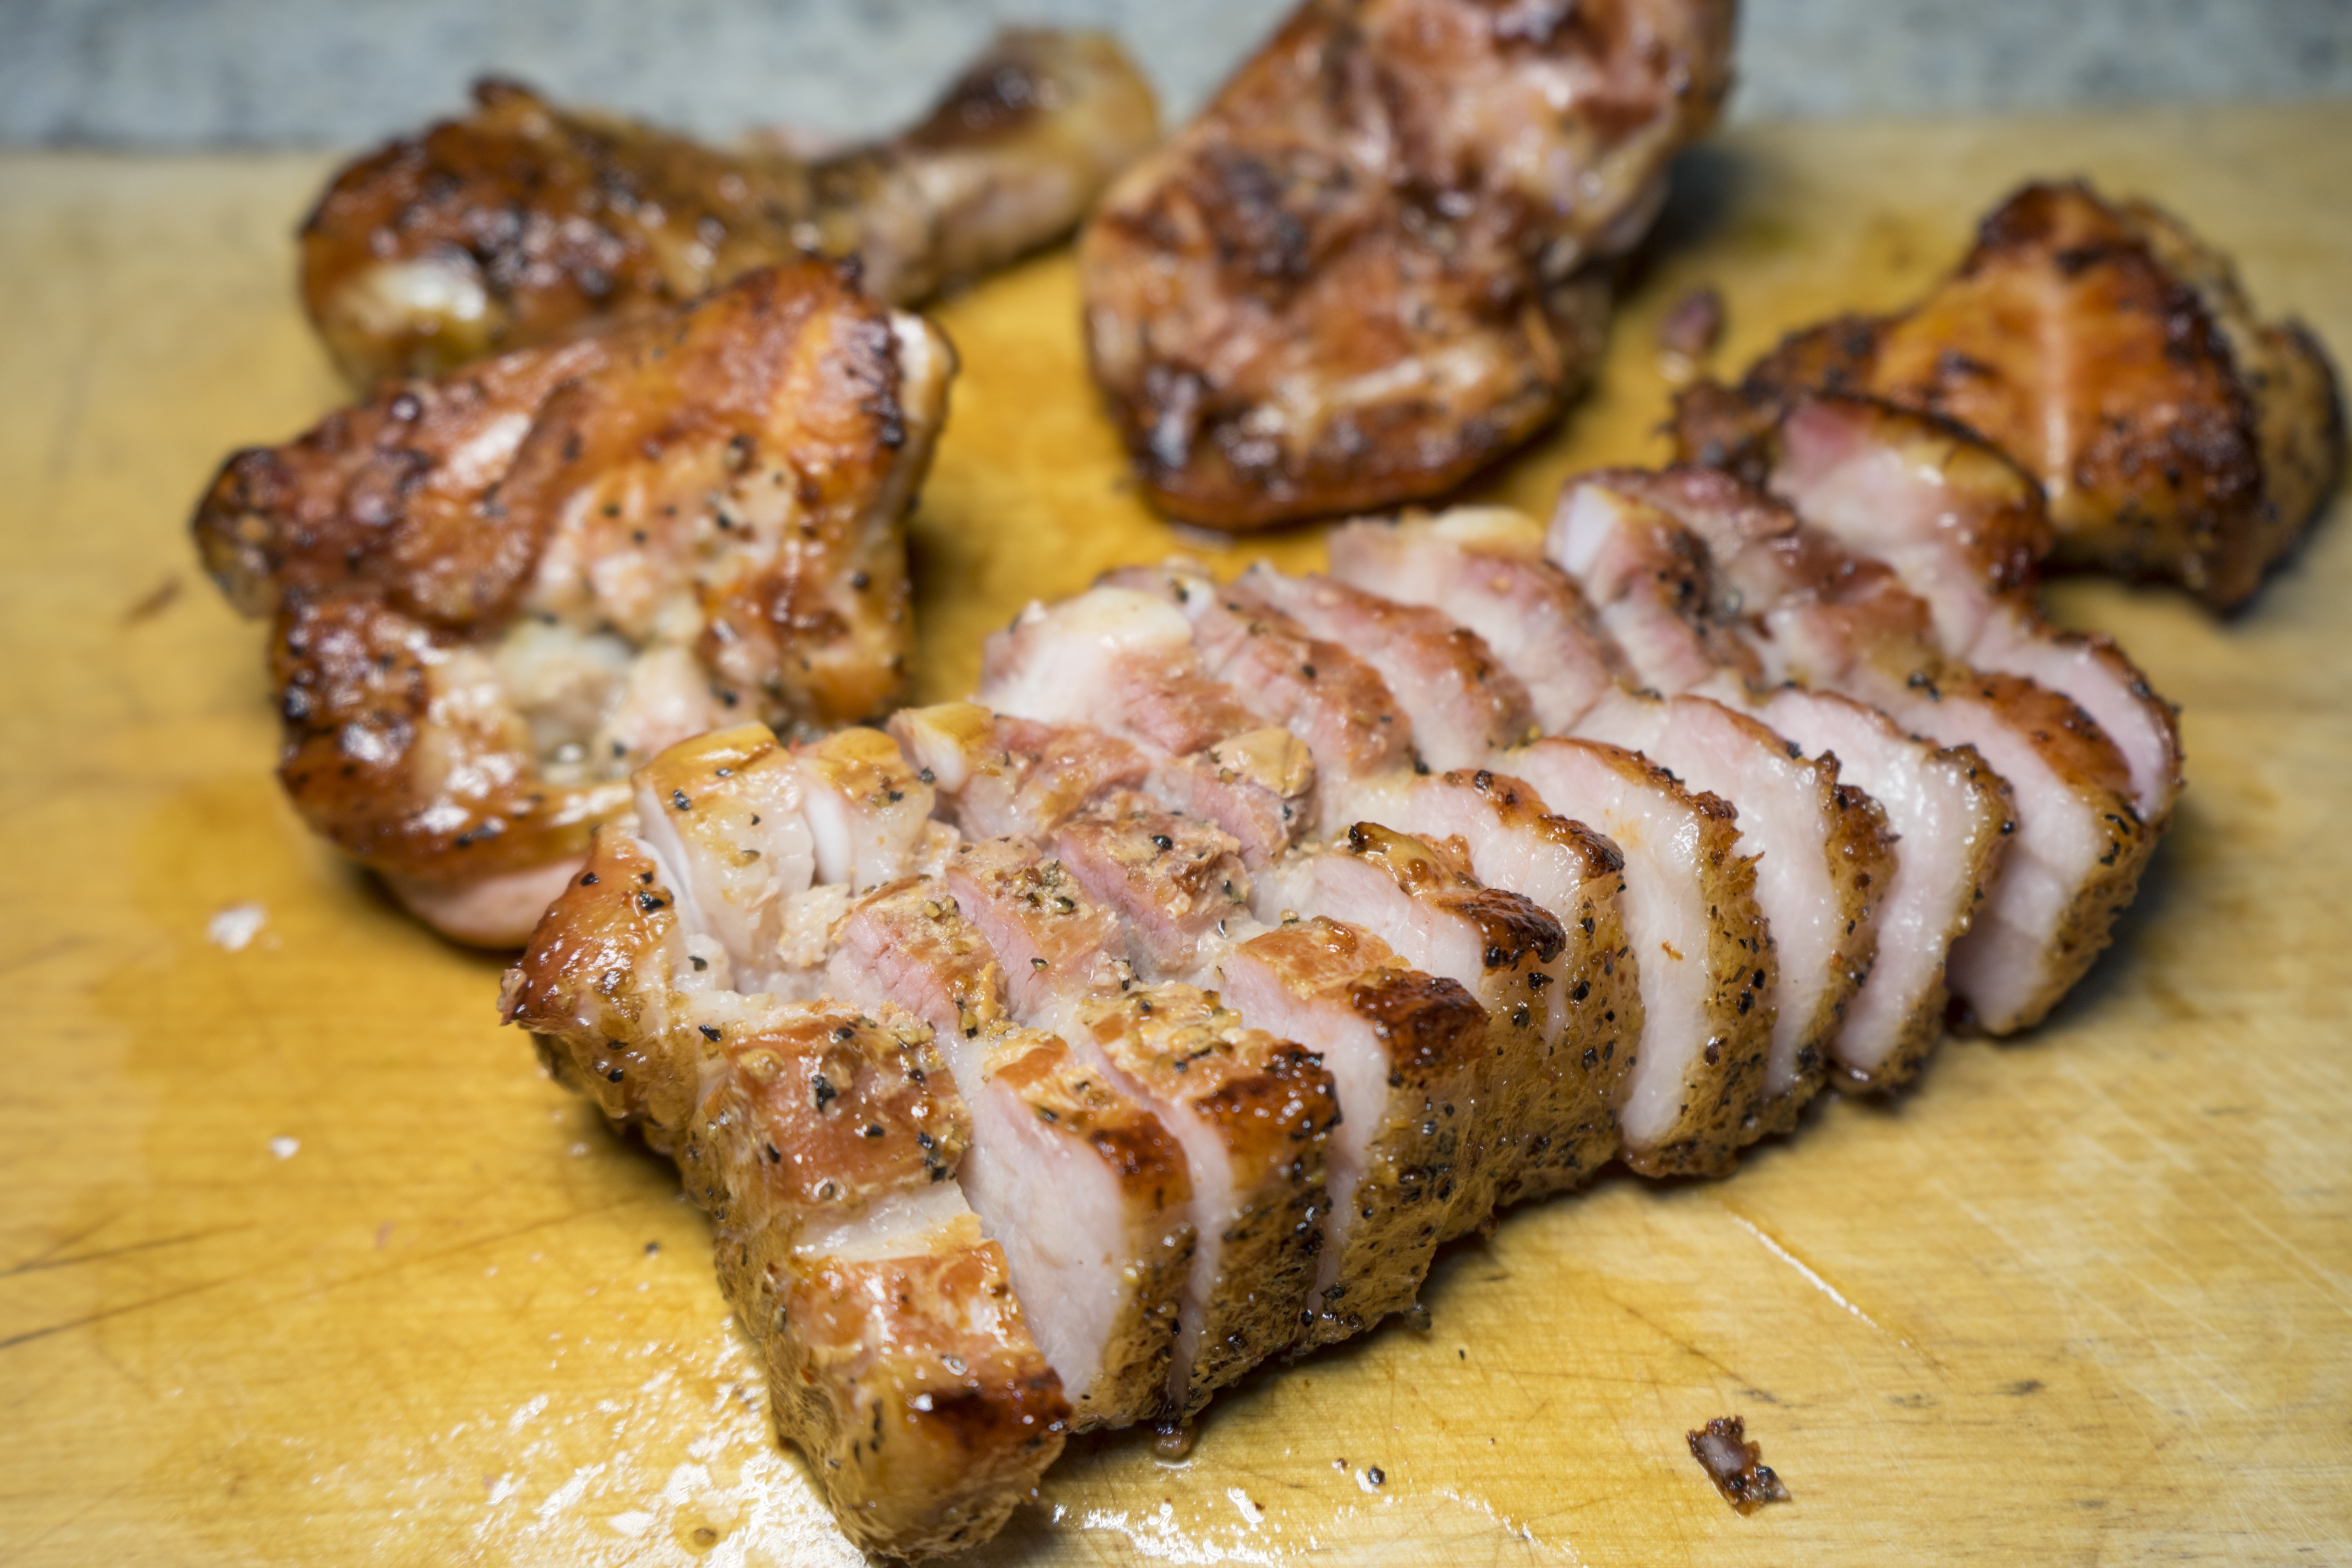
dish, food, produce, meat, pork, cuisine, steak, pig, roasting, grilled, barbecues, animal source foods, sirloin steak